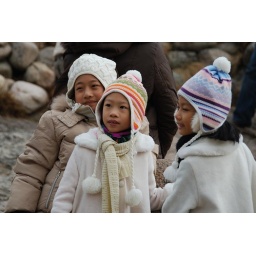
cute kids in funny hats